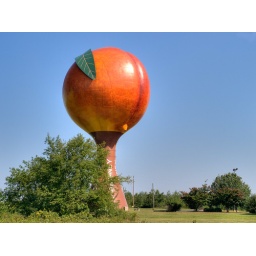
This is the famous water tower next to I-85 in Gaffney, S.C.